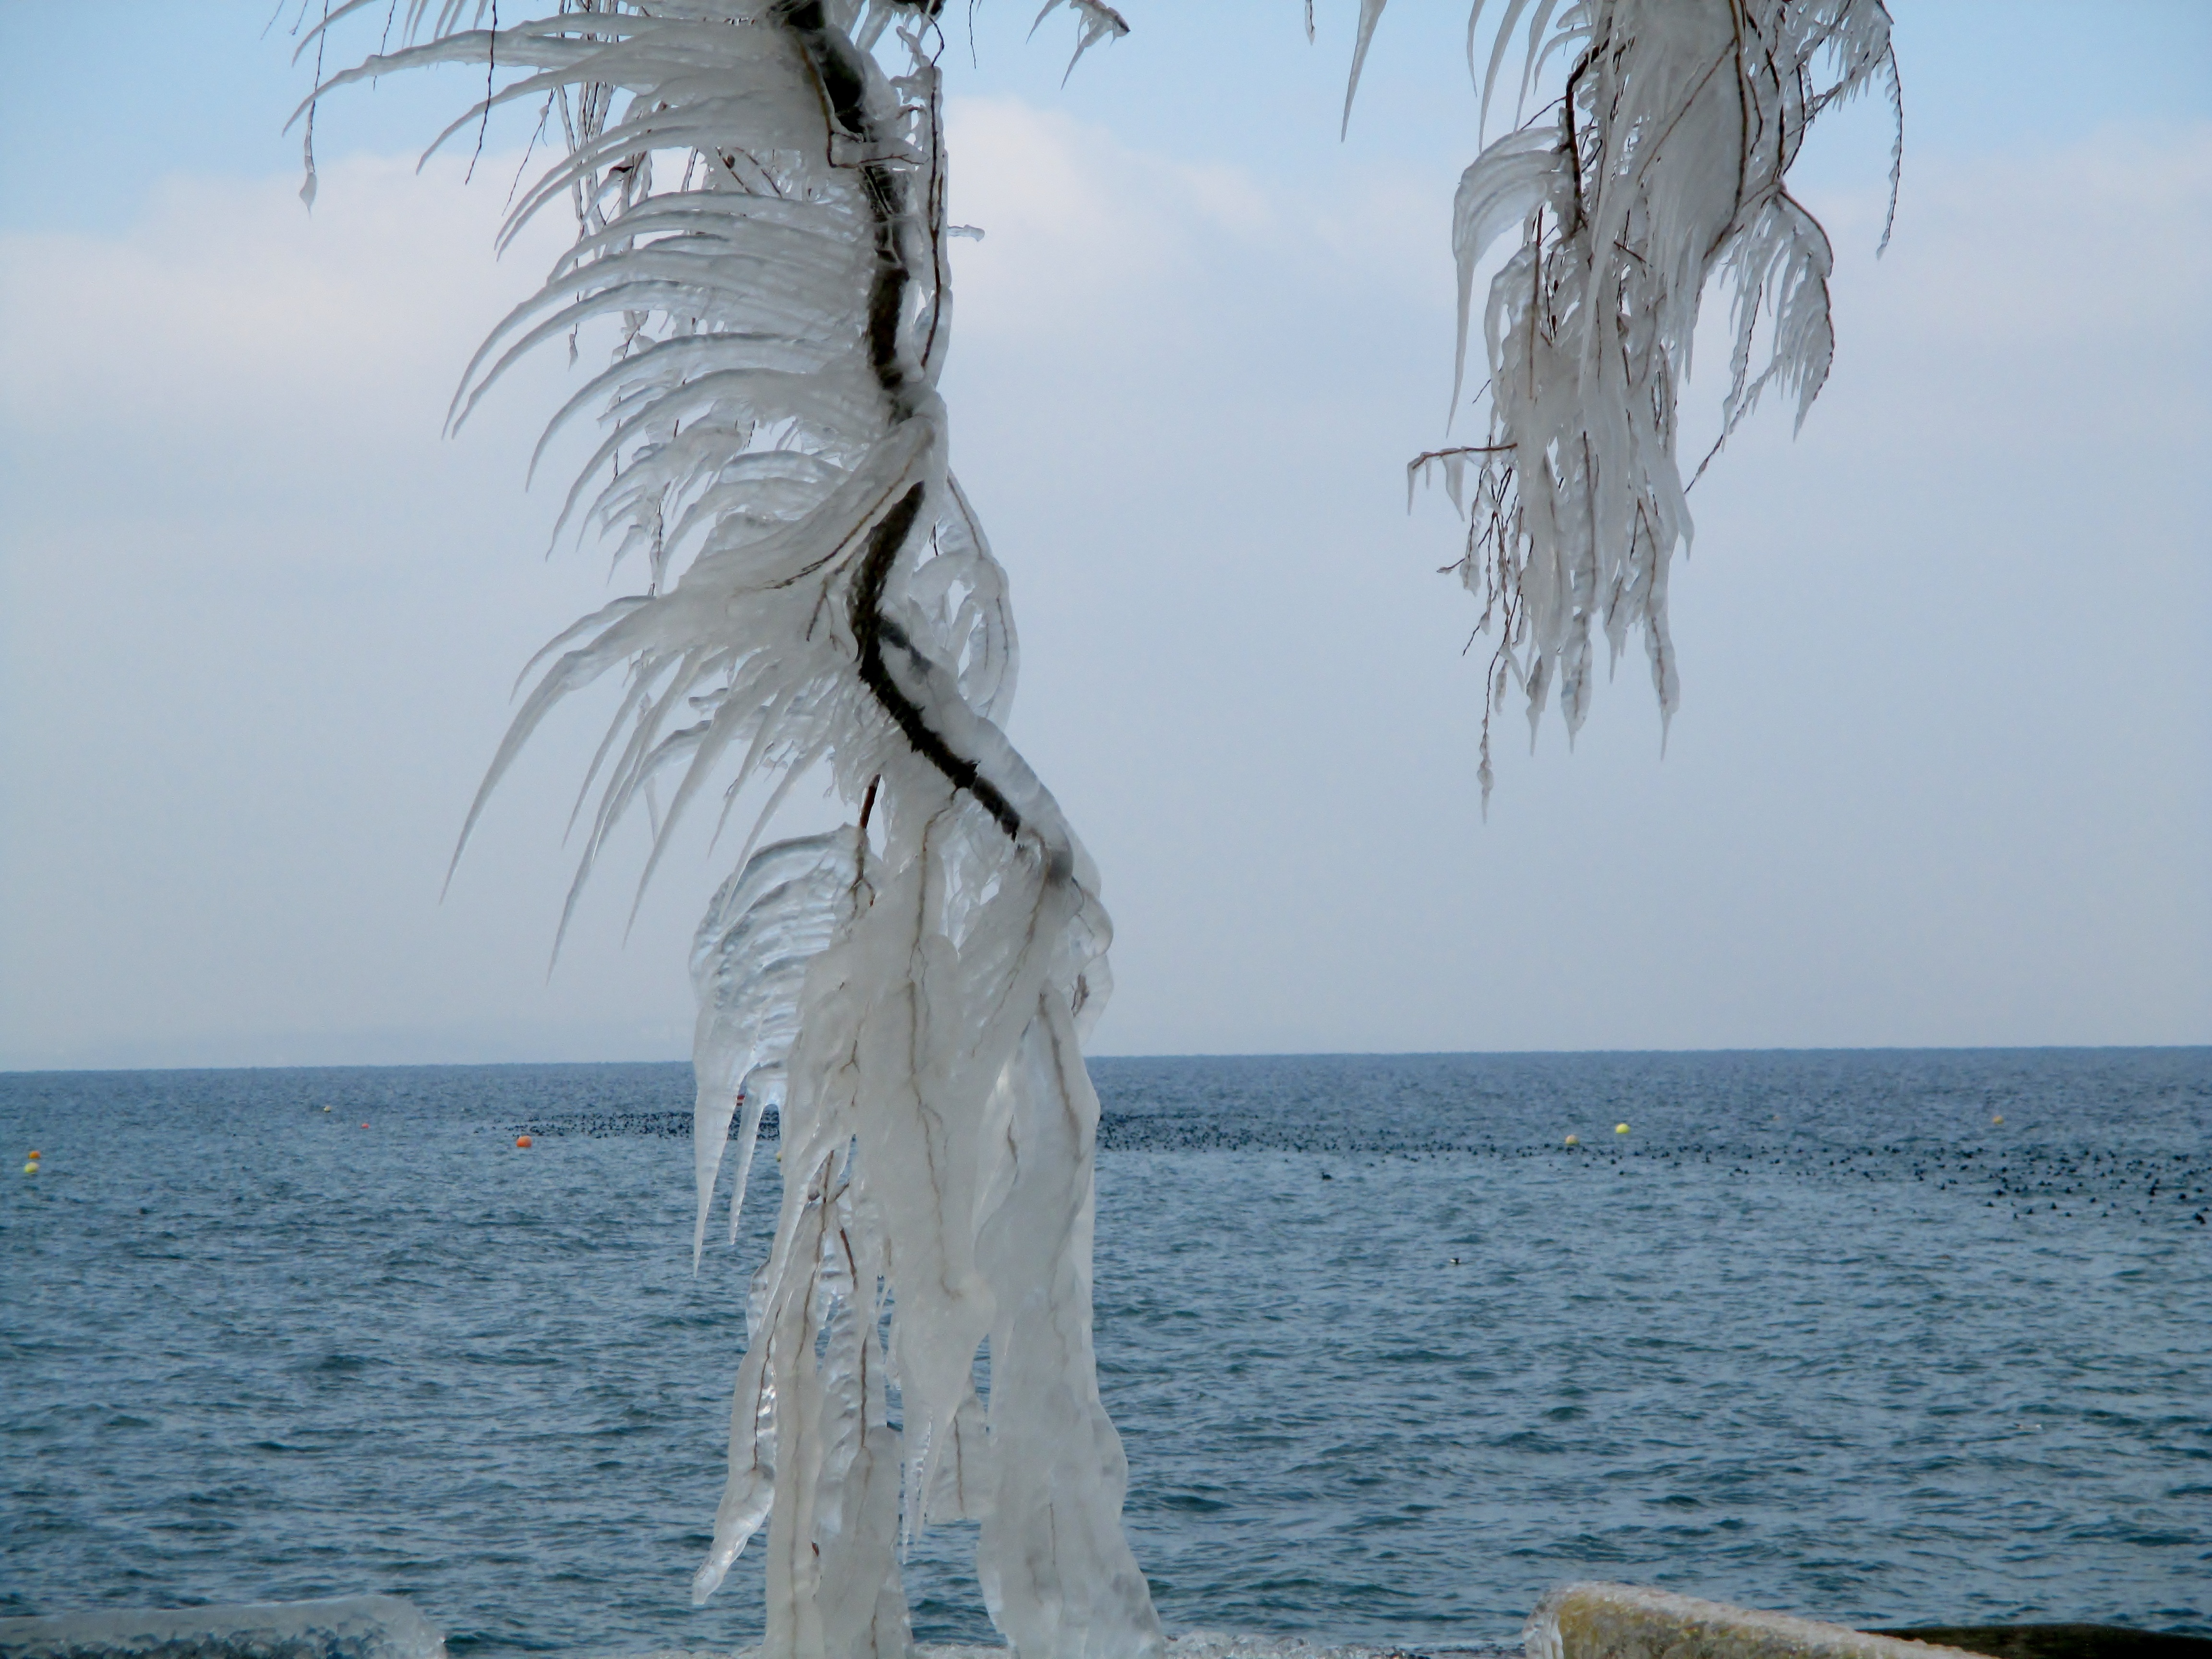
sea, tree, water, ocean, winter, lake, wind, ice, season, trees, aesthetic, icicle, lake constance, ice formations, atmospheric phenomenon